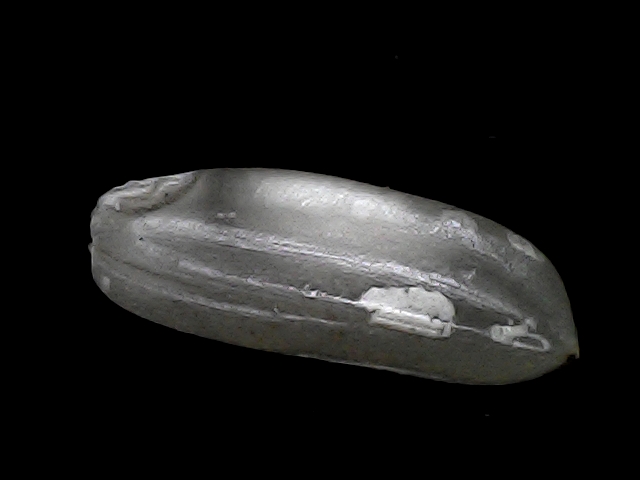
Rice variety: BRRI74